Grand Central Terminal

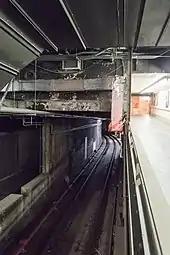
Balloon loop visible behind Track 42

On February 1, 2013, numerous displays, performances, and events were held to celebrate the terminal's centennial. The MTA awarded contracts to replace the display boards and public announcement systems and add security cameras at Grand Central Terminal in December 2017. The MTA also proposed to repair the Grand Central Terminal train shed's concrete and steel as part of the 2020–2024 MTA Capital Program. In February 2019, it was announced that the Grand Hyatt New York hotel that abuts Grand Central Terminal to the east would be torn down and replaced with a larger mixed-use structure over the next several years. In September 2020, the skyscraper One Vanderbilt opened, along with a train hall at its base, a pedestrian plaza connecting it to the terminal, and an underground passage to the complex's subway station. The plaza was built on a section of Vanderbilt Avenue, permanently closing the section to automobile traffic for the first time.